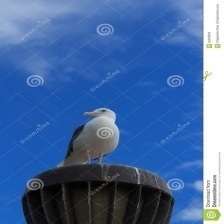
Species: CALIFORNIA GULL
Scientific name: LARUS CALIFORNICUS